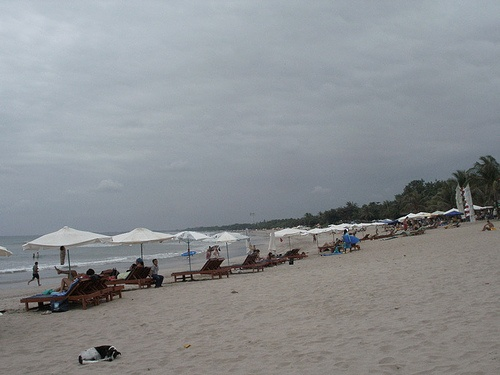
a beach landscape with umbrellas and people reclining
There is a large crowd of people hanging out at the beach.
A bunch of people on a beach with umbrellas.
A dog that is laying down in the sand.
Line of people relaxing under umbrellas at the beach.